Progressive rap

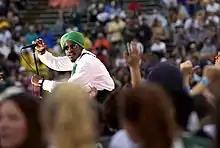
André 3000 of Outkast in 2003

Later in the decade, Common and fellow Chicago hip hop artist Kanye West achieved further success with progressive rap records that explored contradictions in identity. Particularly in West's case, it often gave "expression to positive rage against systems that oppress communities" in a way that Parker compares to Arrested Development. On his debut album "The College Dropout" (2004), the rapper-producer infused pop music sensibilities into an otherwise "conscious or progressive hip-hop" which "melded intelligence and awareness with a stylish sense of cool that appealed to a broad range of fans", according to Darling, who also notes the contemporaneous success of the West-produced Common album "Be" (2005). "Highsnobiety" writer Shahzaib Hussain recognizes West's opening trilogy of education-themed albums, including "Late Registration" (2005) and "Graduation" (2007), as "a triumvirate of uber-successful records that cemented his role as a progressive rap progenitor".